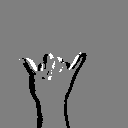
ASL letter: y